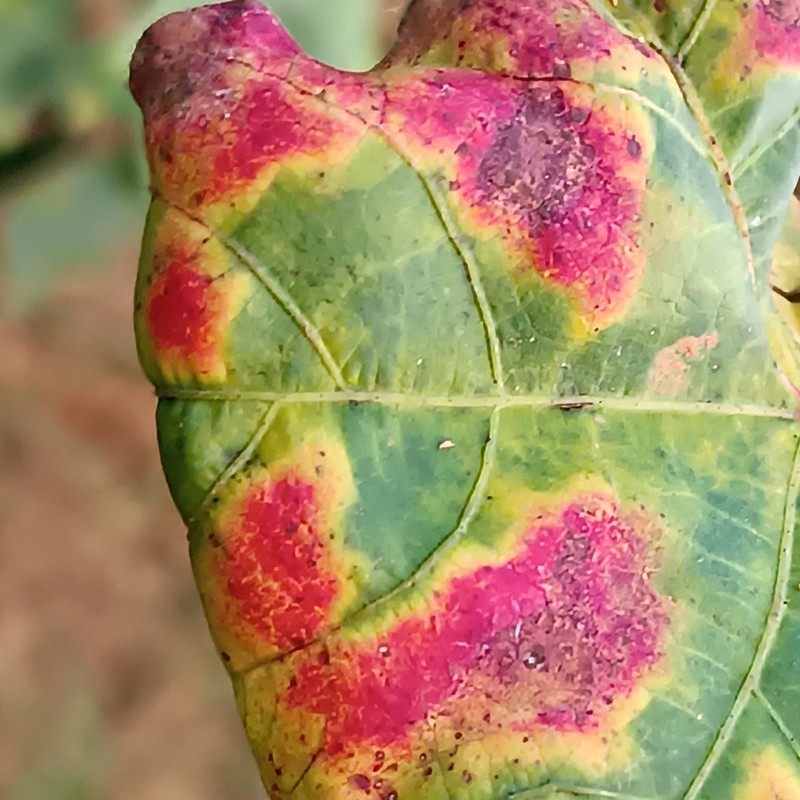
Label: Leaf Redding